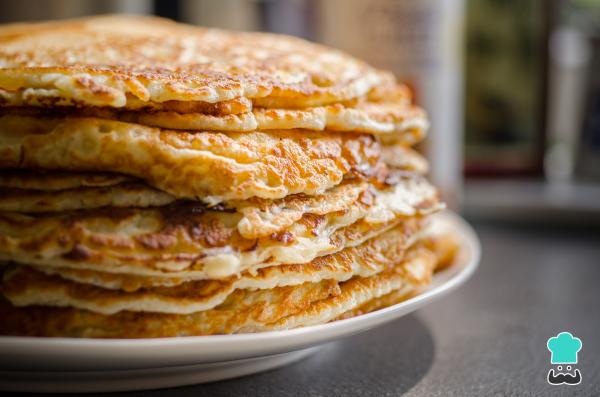
Una vez formados los panqueques para canelones, rellénalos con lo que desees. Si te sobran algunos y los quieres utilizar más tarde cúbrelos con un paño limpio por encima. Con esta cantidad de ingredientes te saldrán entre 15 y 20 panqueques para canelones, entrantes o postres, ya que los puedes utilizar tanto con rellenos dulces como salados. Aquí te dejamos algunas sugerencias saladas:Arrollado salado de panquequesCrepes salados de salmónCrepes salados rellenos de atúnTruco: Si los quieres utilizar otro día te recomendamos que los dejes enfriar, los separes uno a uno y filmes el plato con papel transparente para evitar que se resequen en el frigorífico.